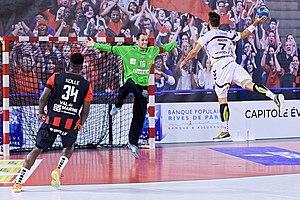
Rencontre de LNH entre l'US Ivry et le HBC Nantes. A Ivry, le 18 novembre 2015.
François-Xavier Chapon, né le 22 février 1982 à Saint-Lô, est un joueur de handball français évoluant au poste de gardien de but.